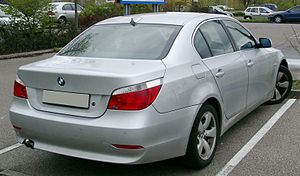
BMW E60/E61
5-serie sedan bagfra
E60 var modelkoden for femte generation af bilfabrikanten BMWs 5-serie. Stationcarudgaven Touring hed E61.